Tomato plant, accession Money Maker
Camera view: bottom (45 deg); turntable rotation: 90 degrees
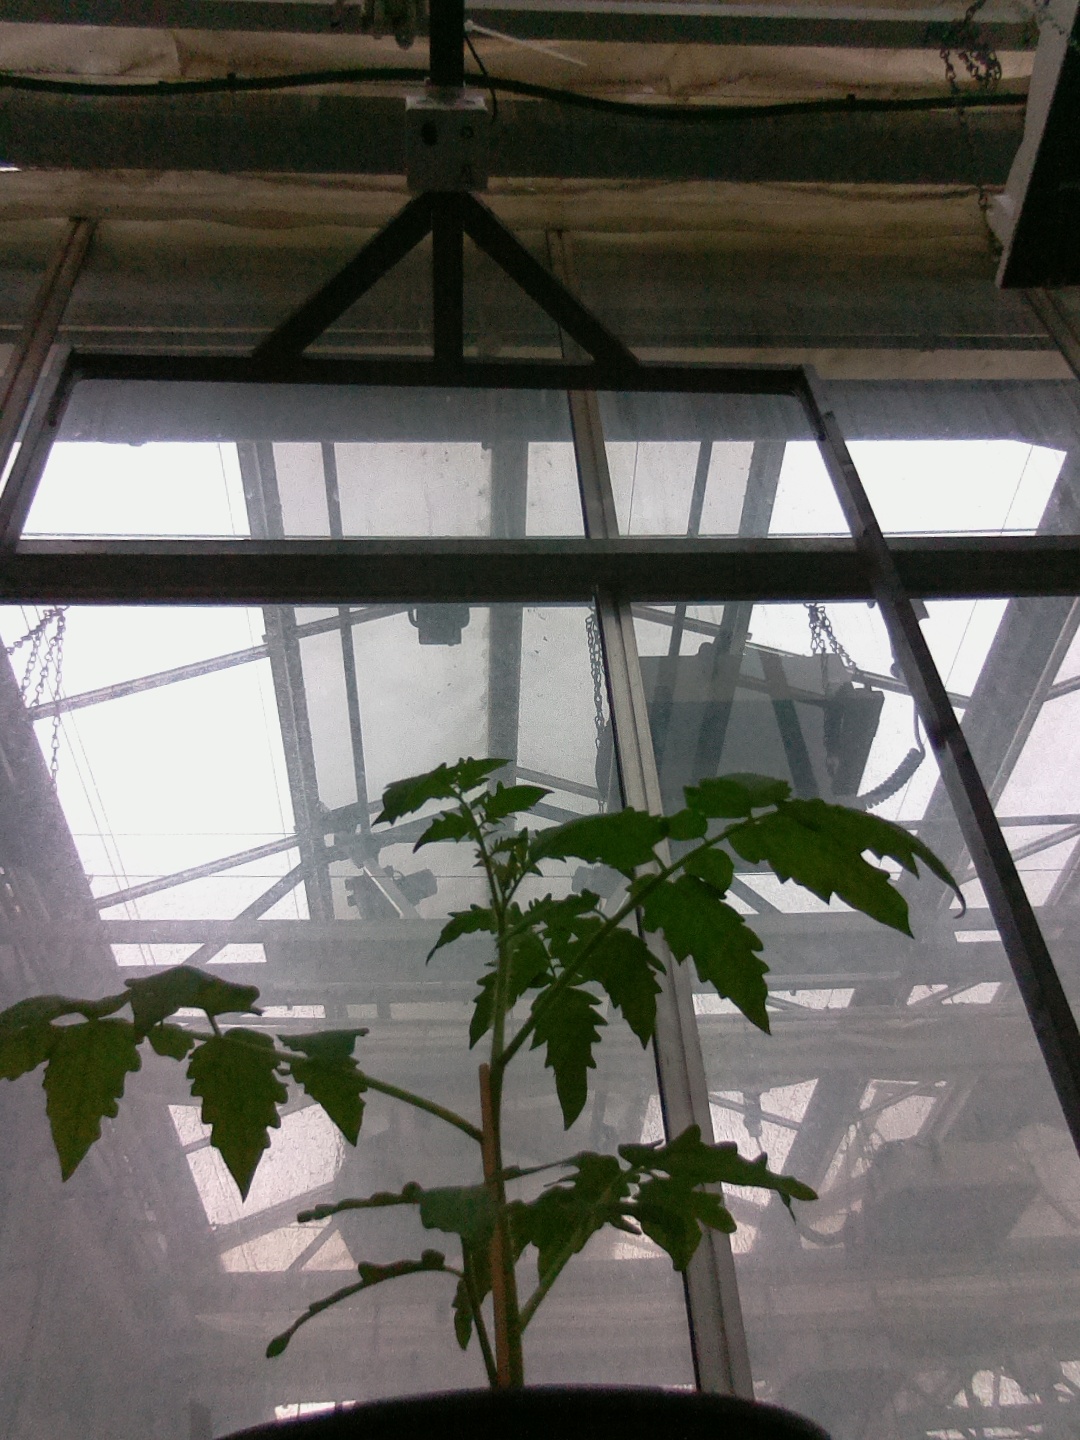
BBCH growth stage 13: 6 of true leaves visible